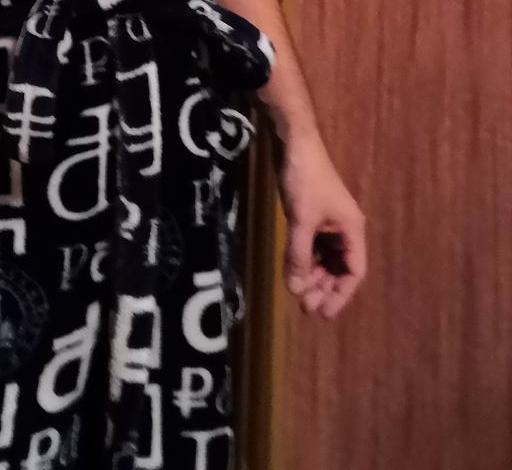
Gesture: no_gesture